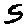
Label: 5